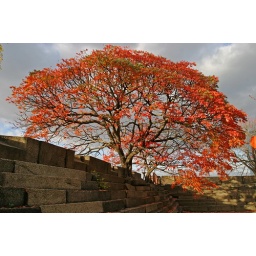
With the grey sky in the background and a few rays of golden sunlight, this tree looks especially beautiful....